Bonwit Teller

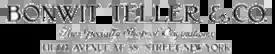
Bonwit Teller from an advertisement ca. 1920

In 1930, with the retail trade in New York City moving uptown, the store moved again, this time to a new address on Fifth Avenue. Bonwit took up residence in the former Stewart & Co. building at Fifty-sixth Street, which would remain the company's flagship store for nearly fifty years. The building had been designed by the architectural firm Warren and Wetmore in 1929 and redesigned the next year by Ely Jacques Kahn for Bonwit.